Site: saxony
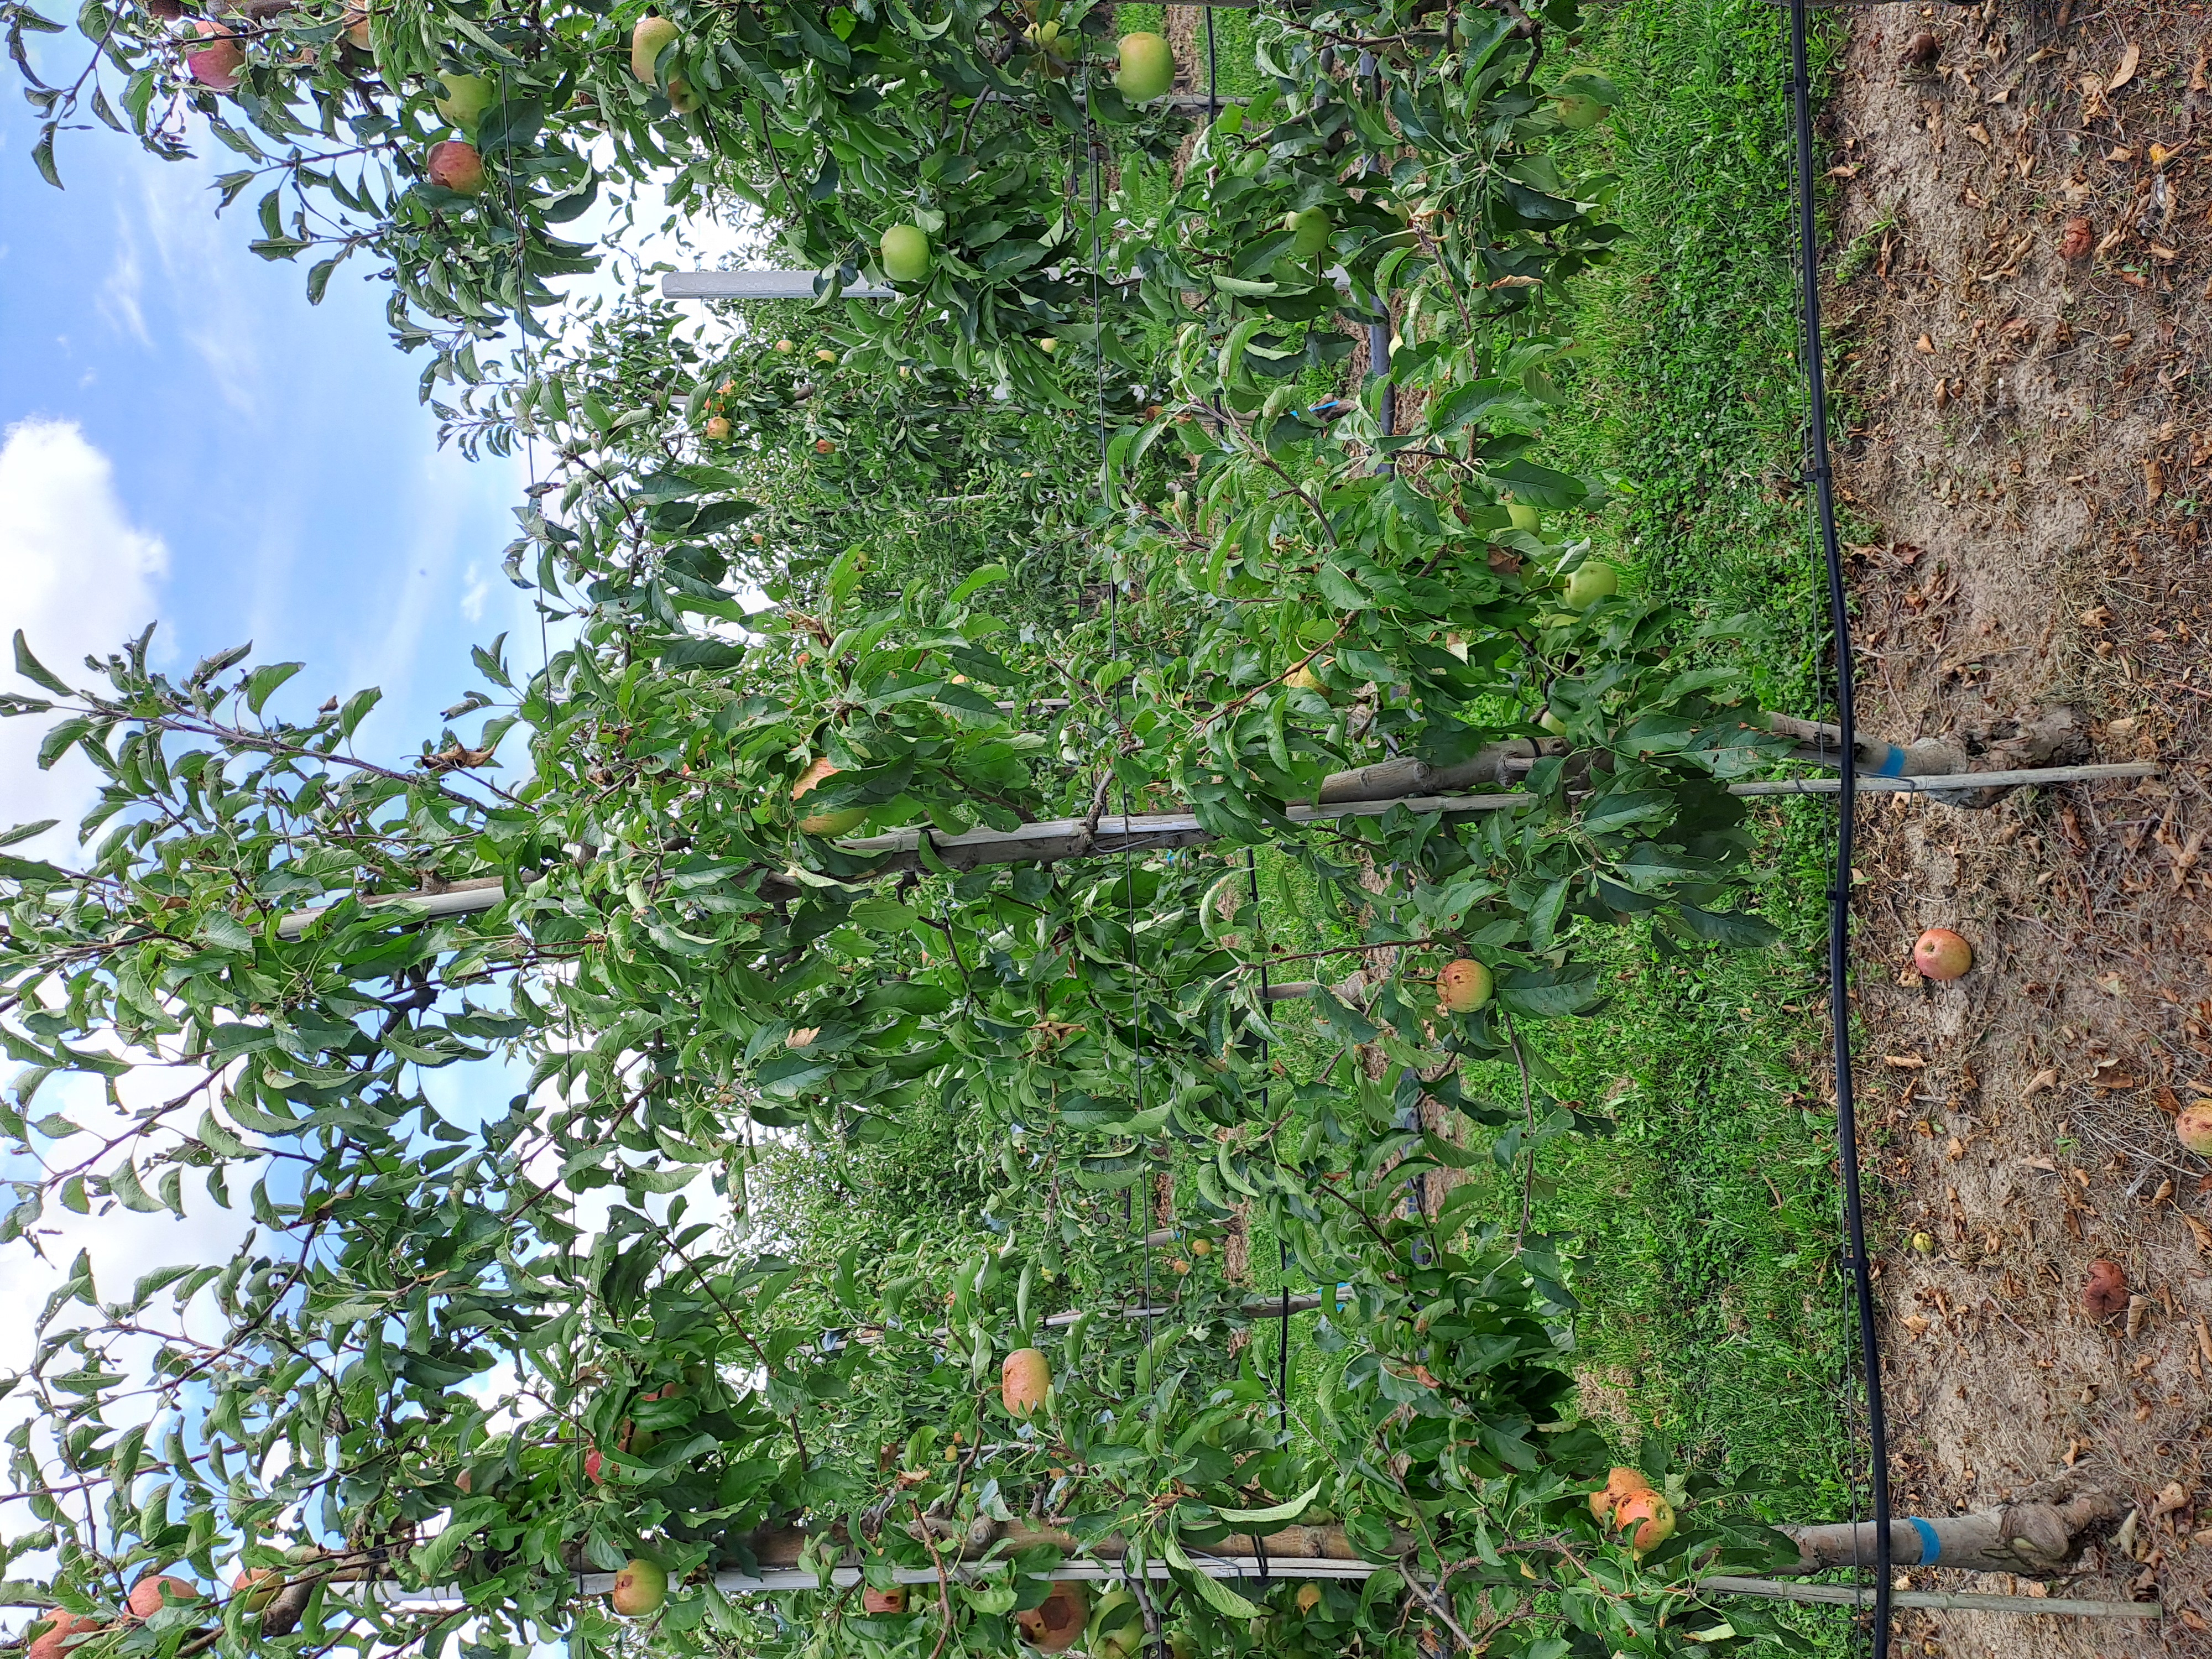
Growth stage (BBCH 85): Maturity of fruit and seed